18th Rome Film Festival

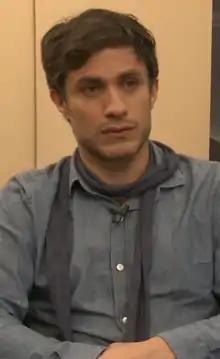
Gael García Bernal, Jury President

Maria Grazia Buccella is an Italian actress, glamour model and beauty pageant titleholder.